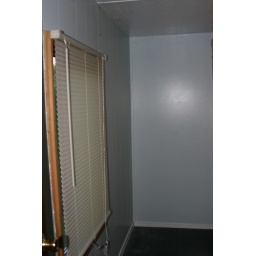
egress window in bedroom